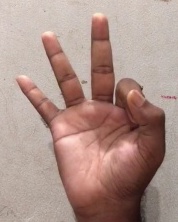
ASL sign: 9